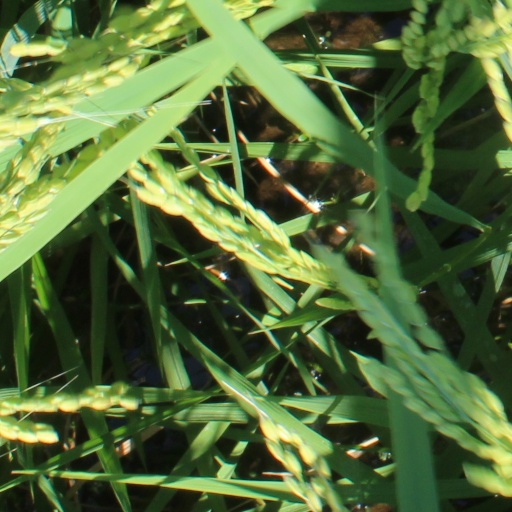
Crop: rice